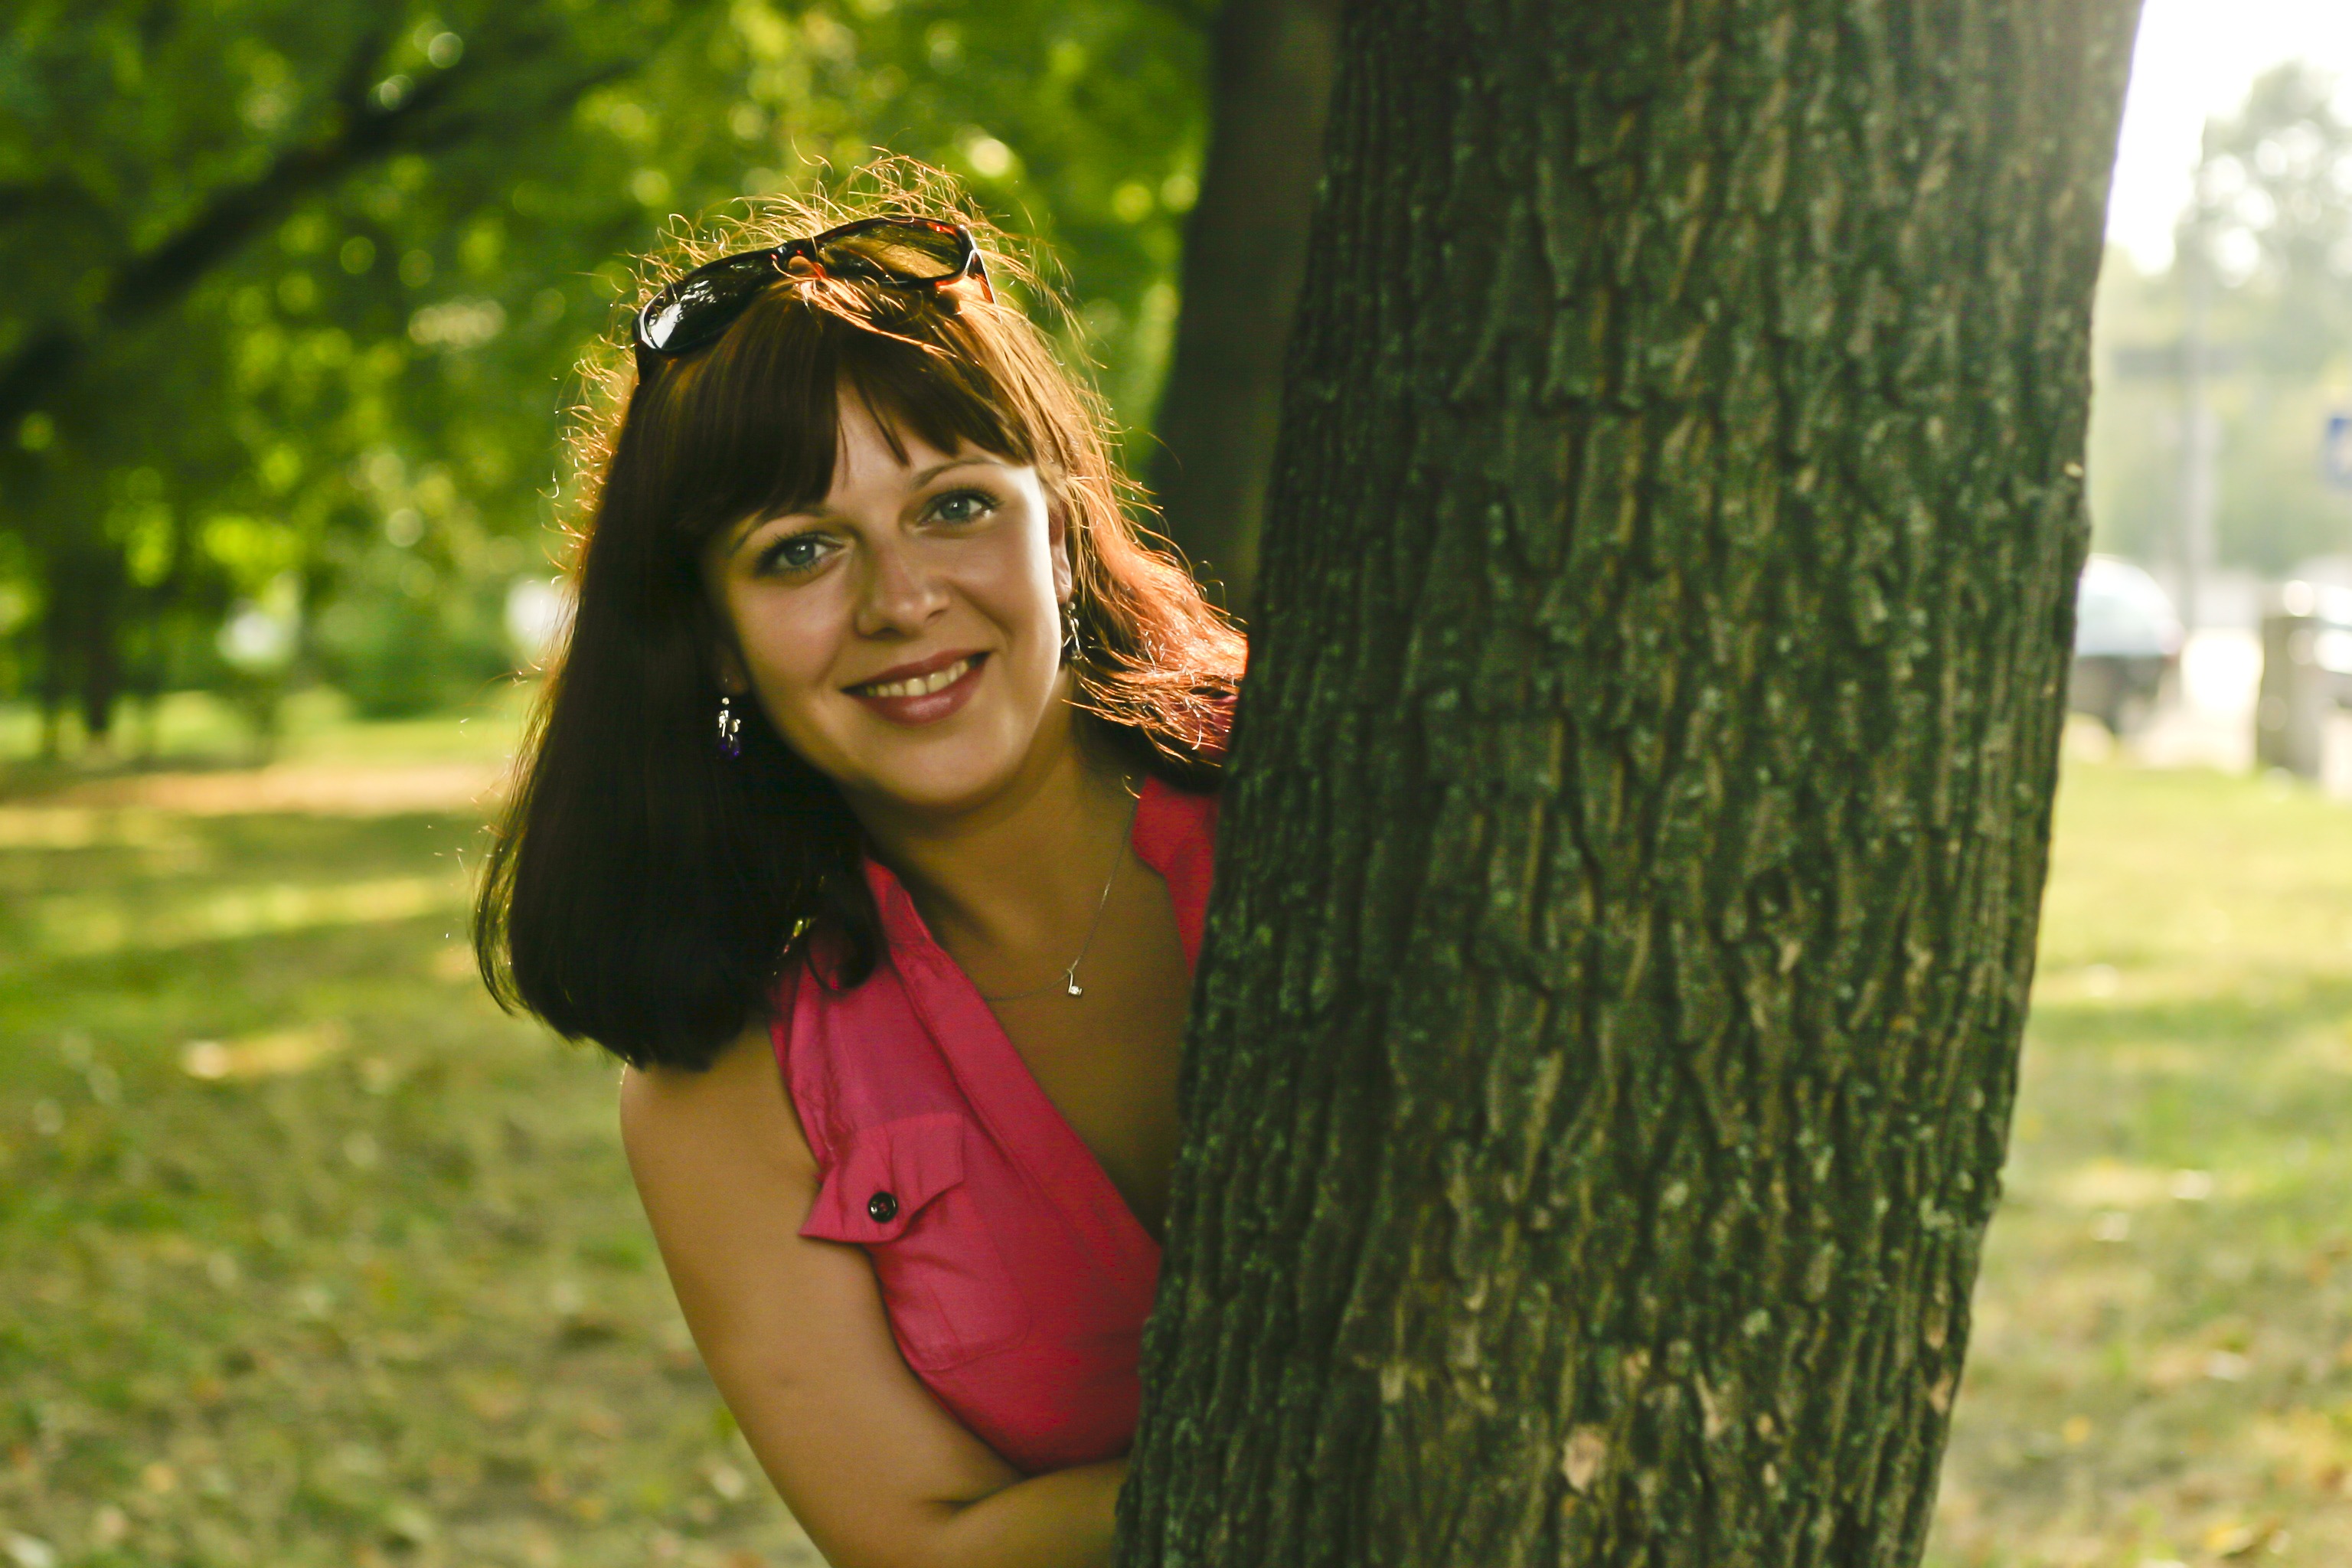
tree, nature, grass, person, plant, girl, woman, lawn, photography, sunlight, flower, summer, portrait, model, spring, green, autumn, park, smile, girls, dress, photograph, beauty, greens, photo shoot, portrait photography